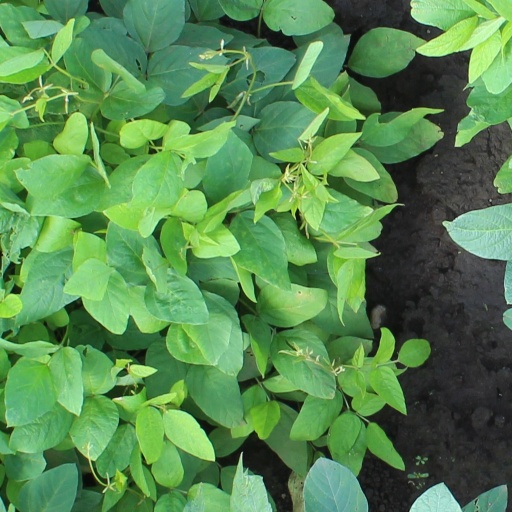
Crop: soybean